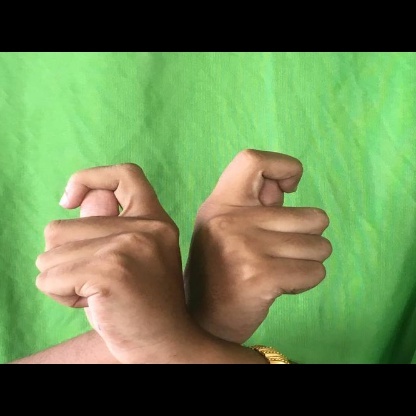
Mudra: Berunda